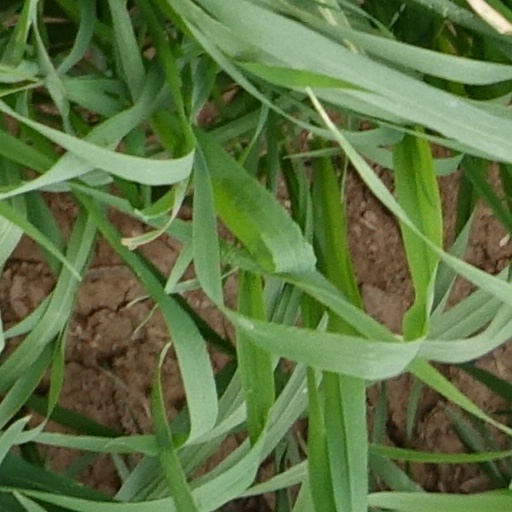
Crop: wheat